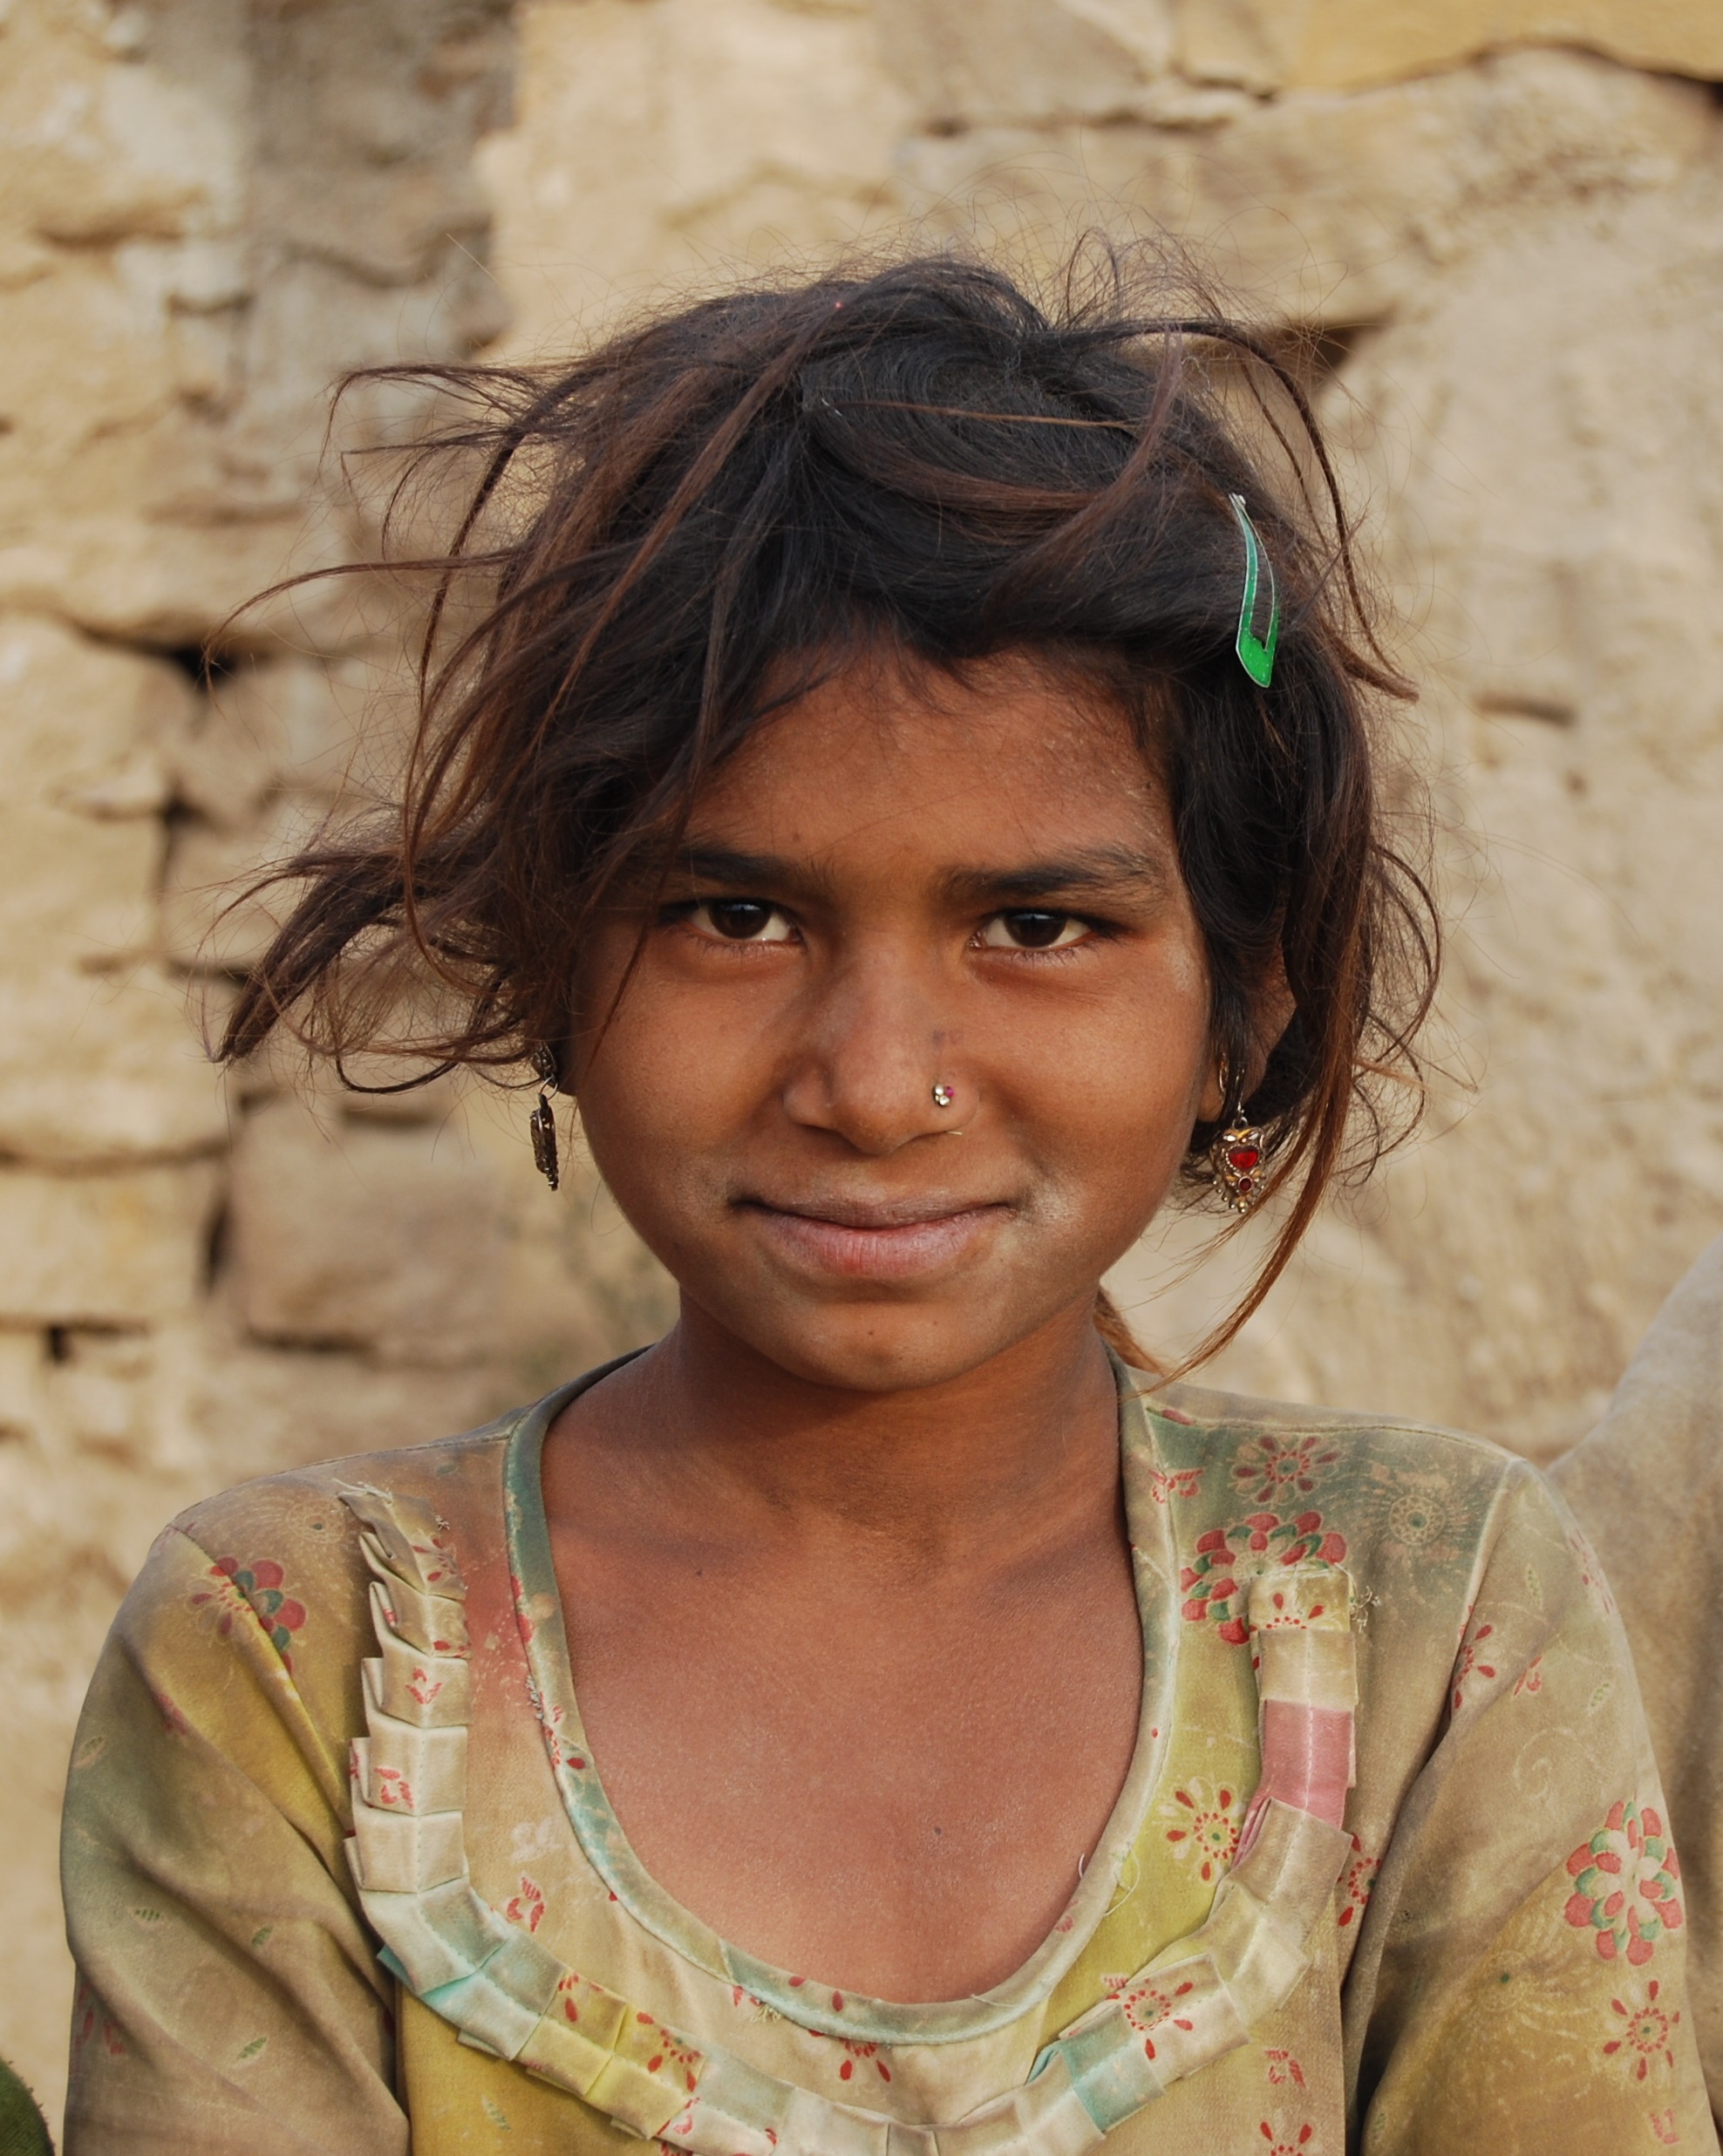
person, people, girl, woman, hair, photography, desert, dry, portrait, model, color, child, dirty, lady, facial expression, hairstyle, smile, close up, human body, tribe, face, temple, eye, head, photograph, skin, beauty, organ, india, poor, abdomen, photo shoot, portrait photography